Viviane Romance

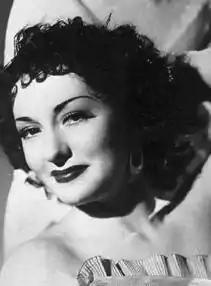

Viviane Romance (born Pauline Ronacher Ortmanns; 4 July 1912 – 25 September 1991) was a French actress.